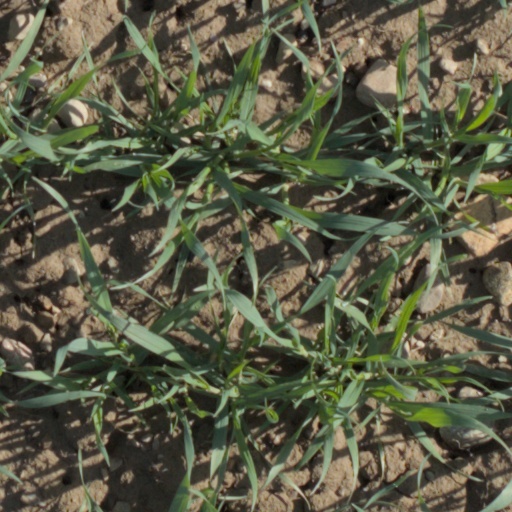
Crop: wheat